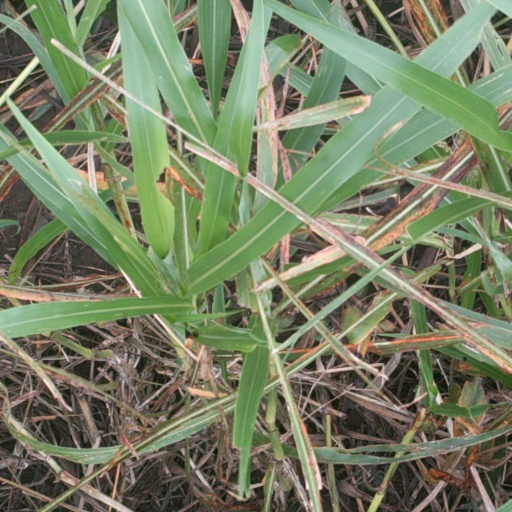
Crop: sorghum